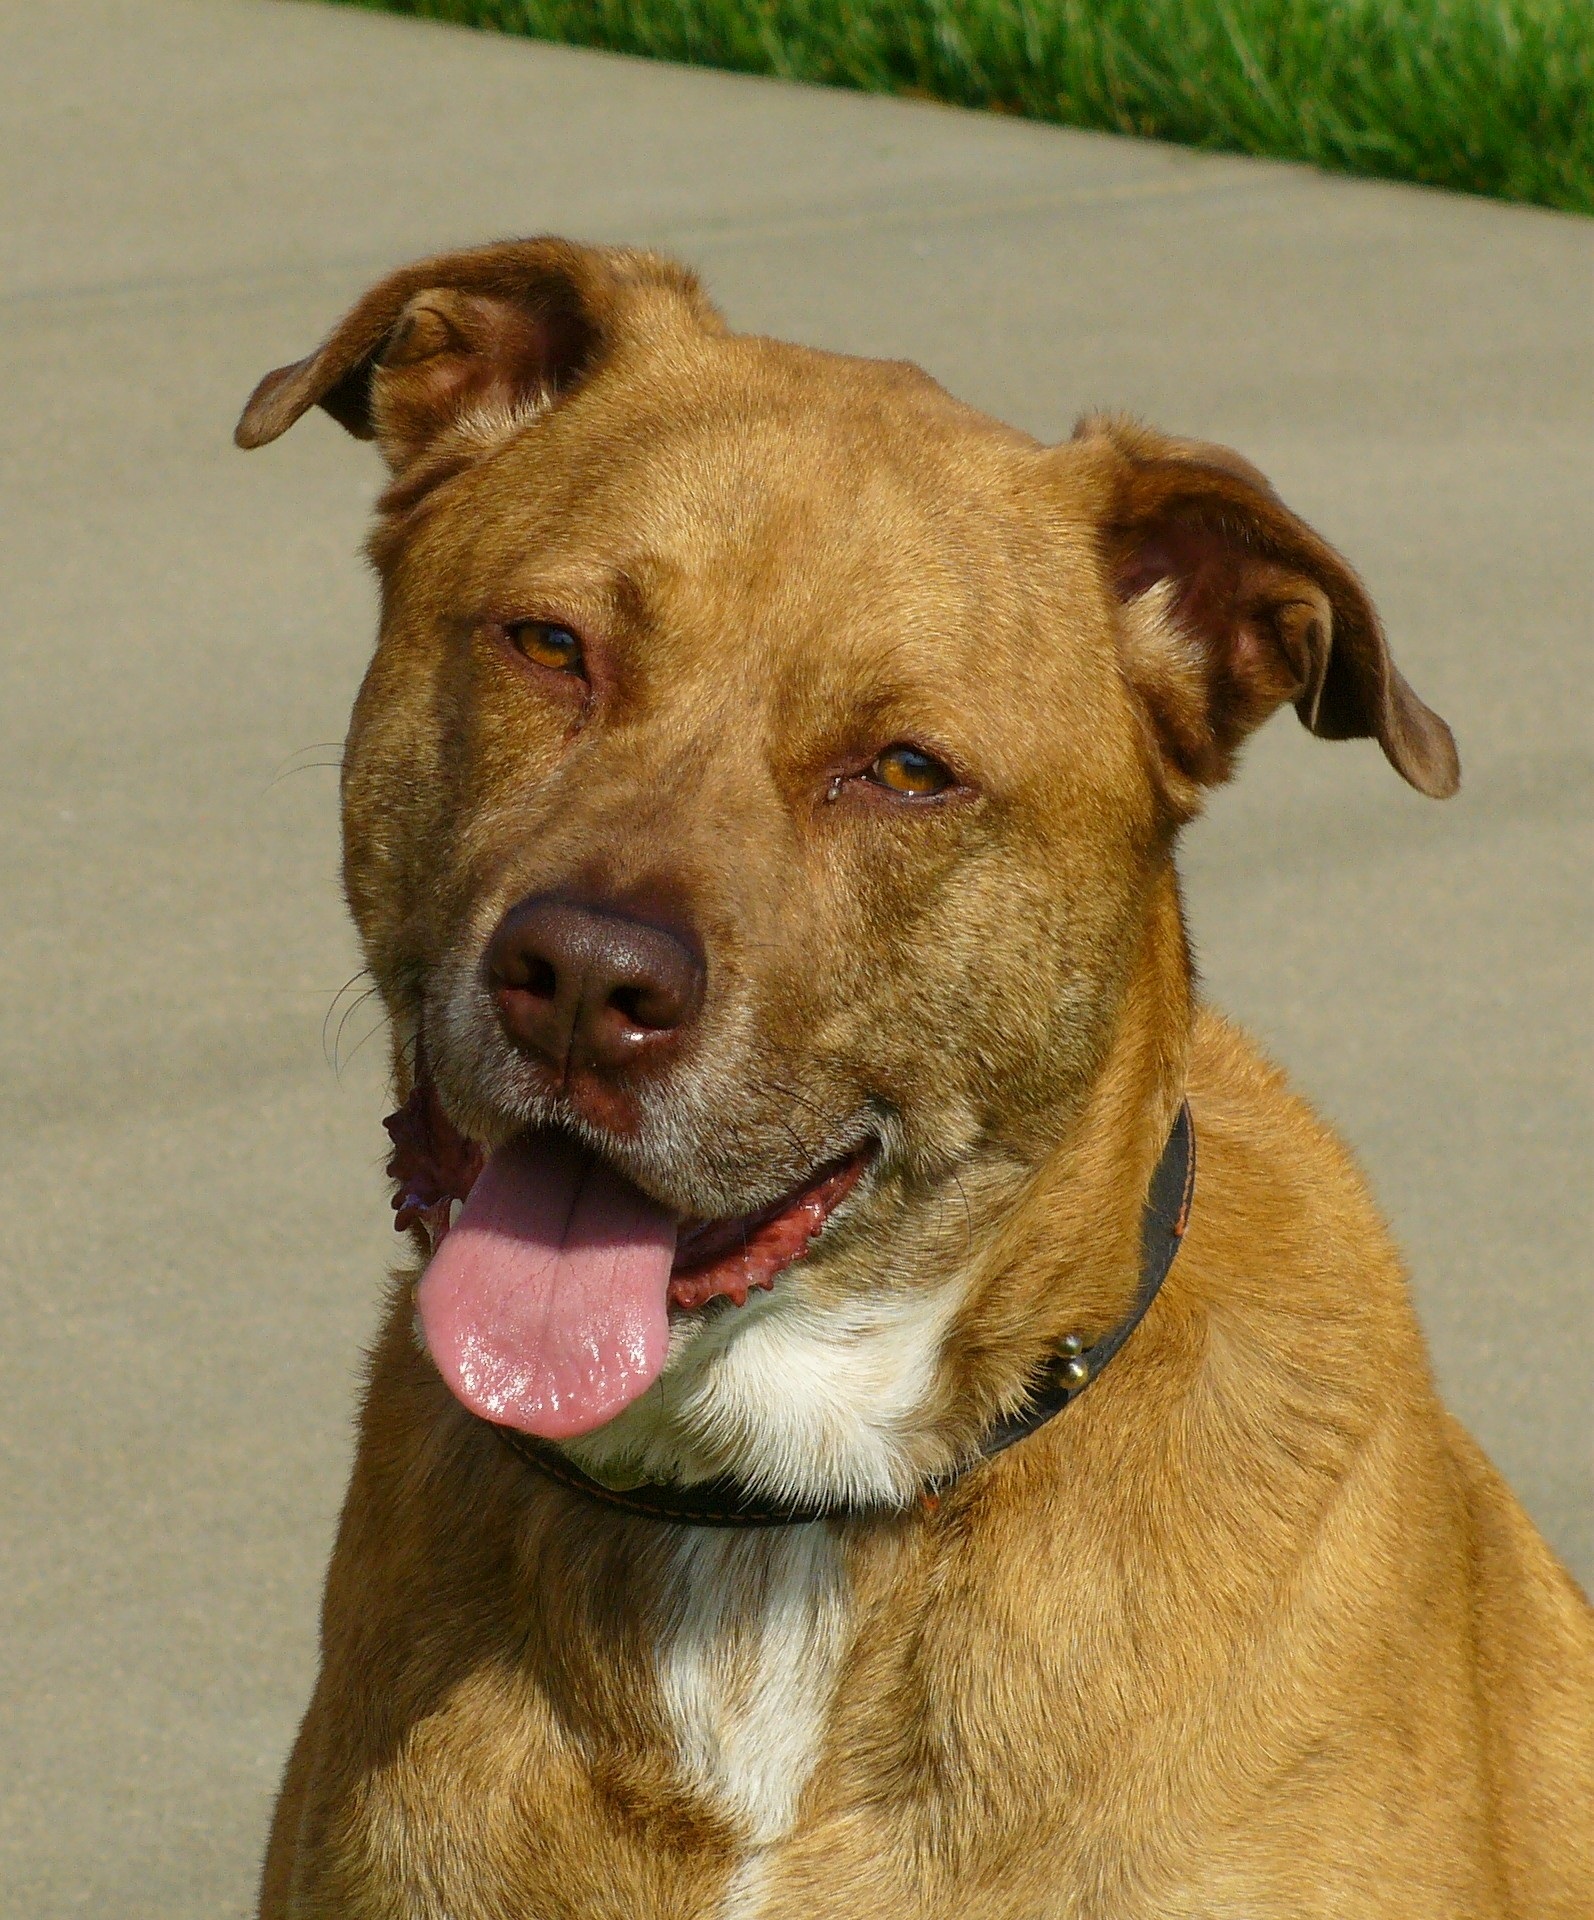
dog, animal, cute, canine, pet, portrait, mammal, face, vertebrate, dog breed, terrier, happy dog, animal shelter, street dog, dog like mammal, dog breed group, dog crossbreeds, american pit bull terrier, black mouth cur, broholmer